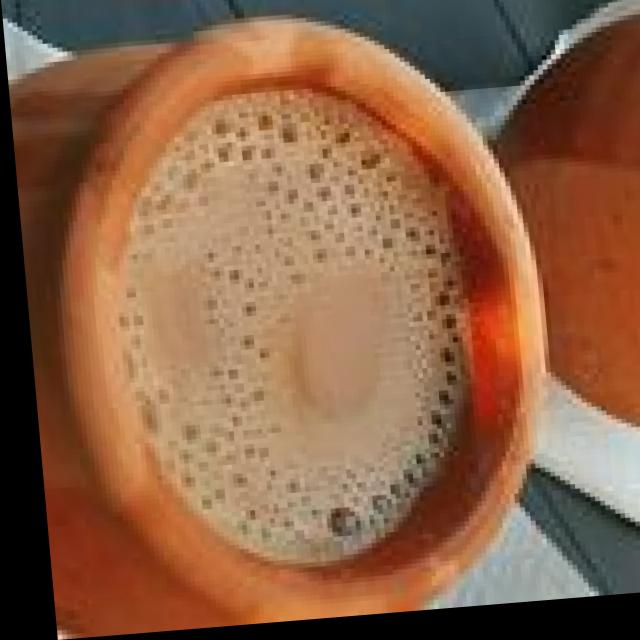
Dish: chai